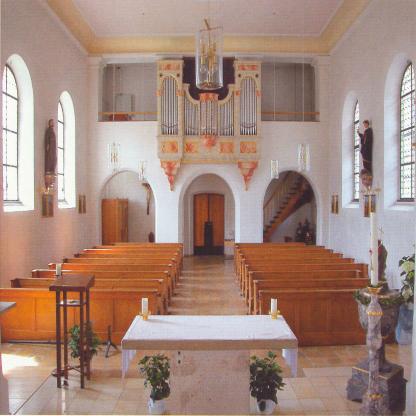
Scene: Indoor